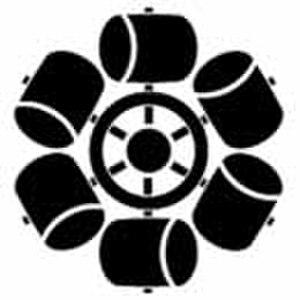
Le domaine de Toba est un domaine féodal japonais de l'époque d'Edo, situé dans la province de Shima au Japon. Son centre se trouve au château de Toba dans ce qui est à présent la ville de Toba.
Le domaine de Kariya est un domaine féodal japonais de l'époque d'Edo, situé dans ce qui est de nos jours les villes de Kariya et Anjō, préfecture d'Aichi. Le centre du domaine se trouve au château de Kariya, dans la ville moderne de Kariya.
Le domaine d'Omigawa est un petit domaine féodal japonais de la période Edo situé dans la province de Shimōsa, de nos jours préfecture de Chiba. Son centre se trouve dans ce qui est à présent la ville de Katori. Pendant presque toute son histoire, il est dirigé par le clan Uchiwa.